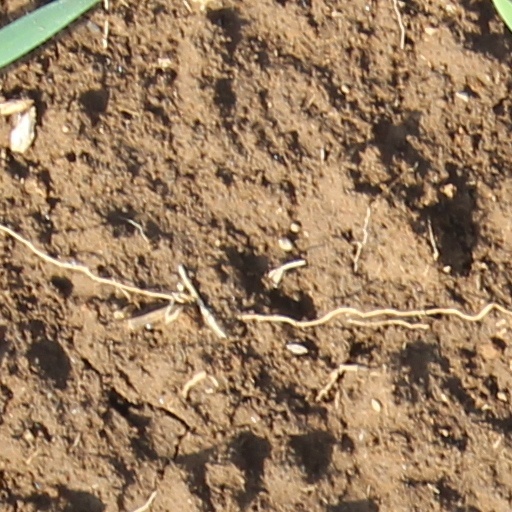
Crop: wheat